Alan Milward

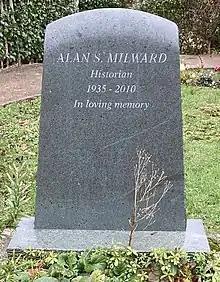
Grave of Alan Milward in Highgate Cemetery

He died on 28 September 2010 after a three year illness and was buried on the eastern side of Highgate Cemetery.